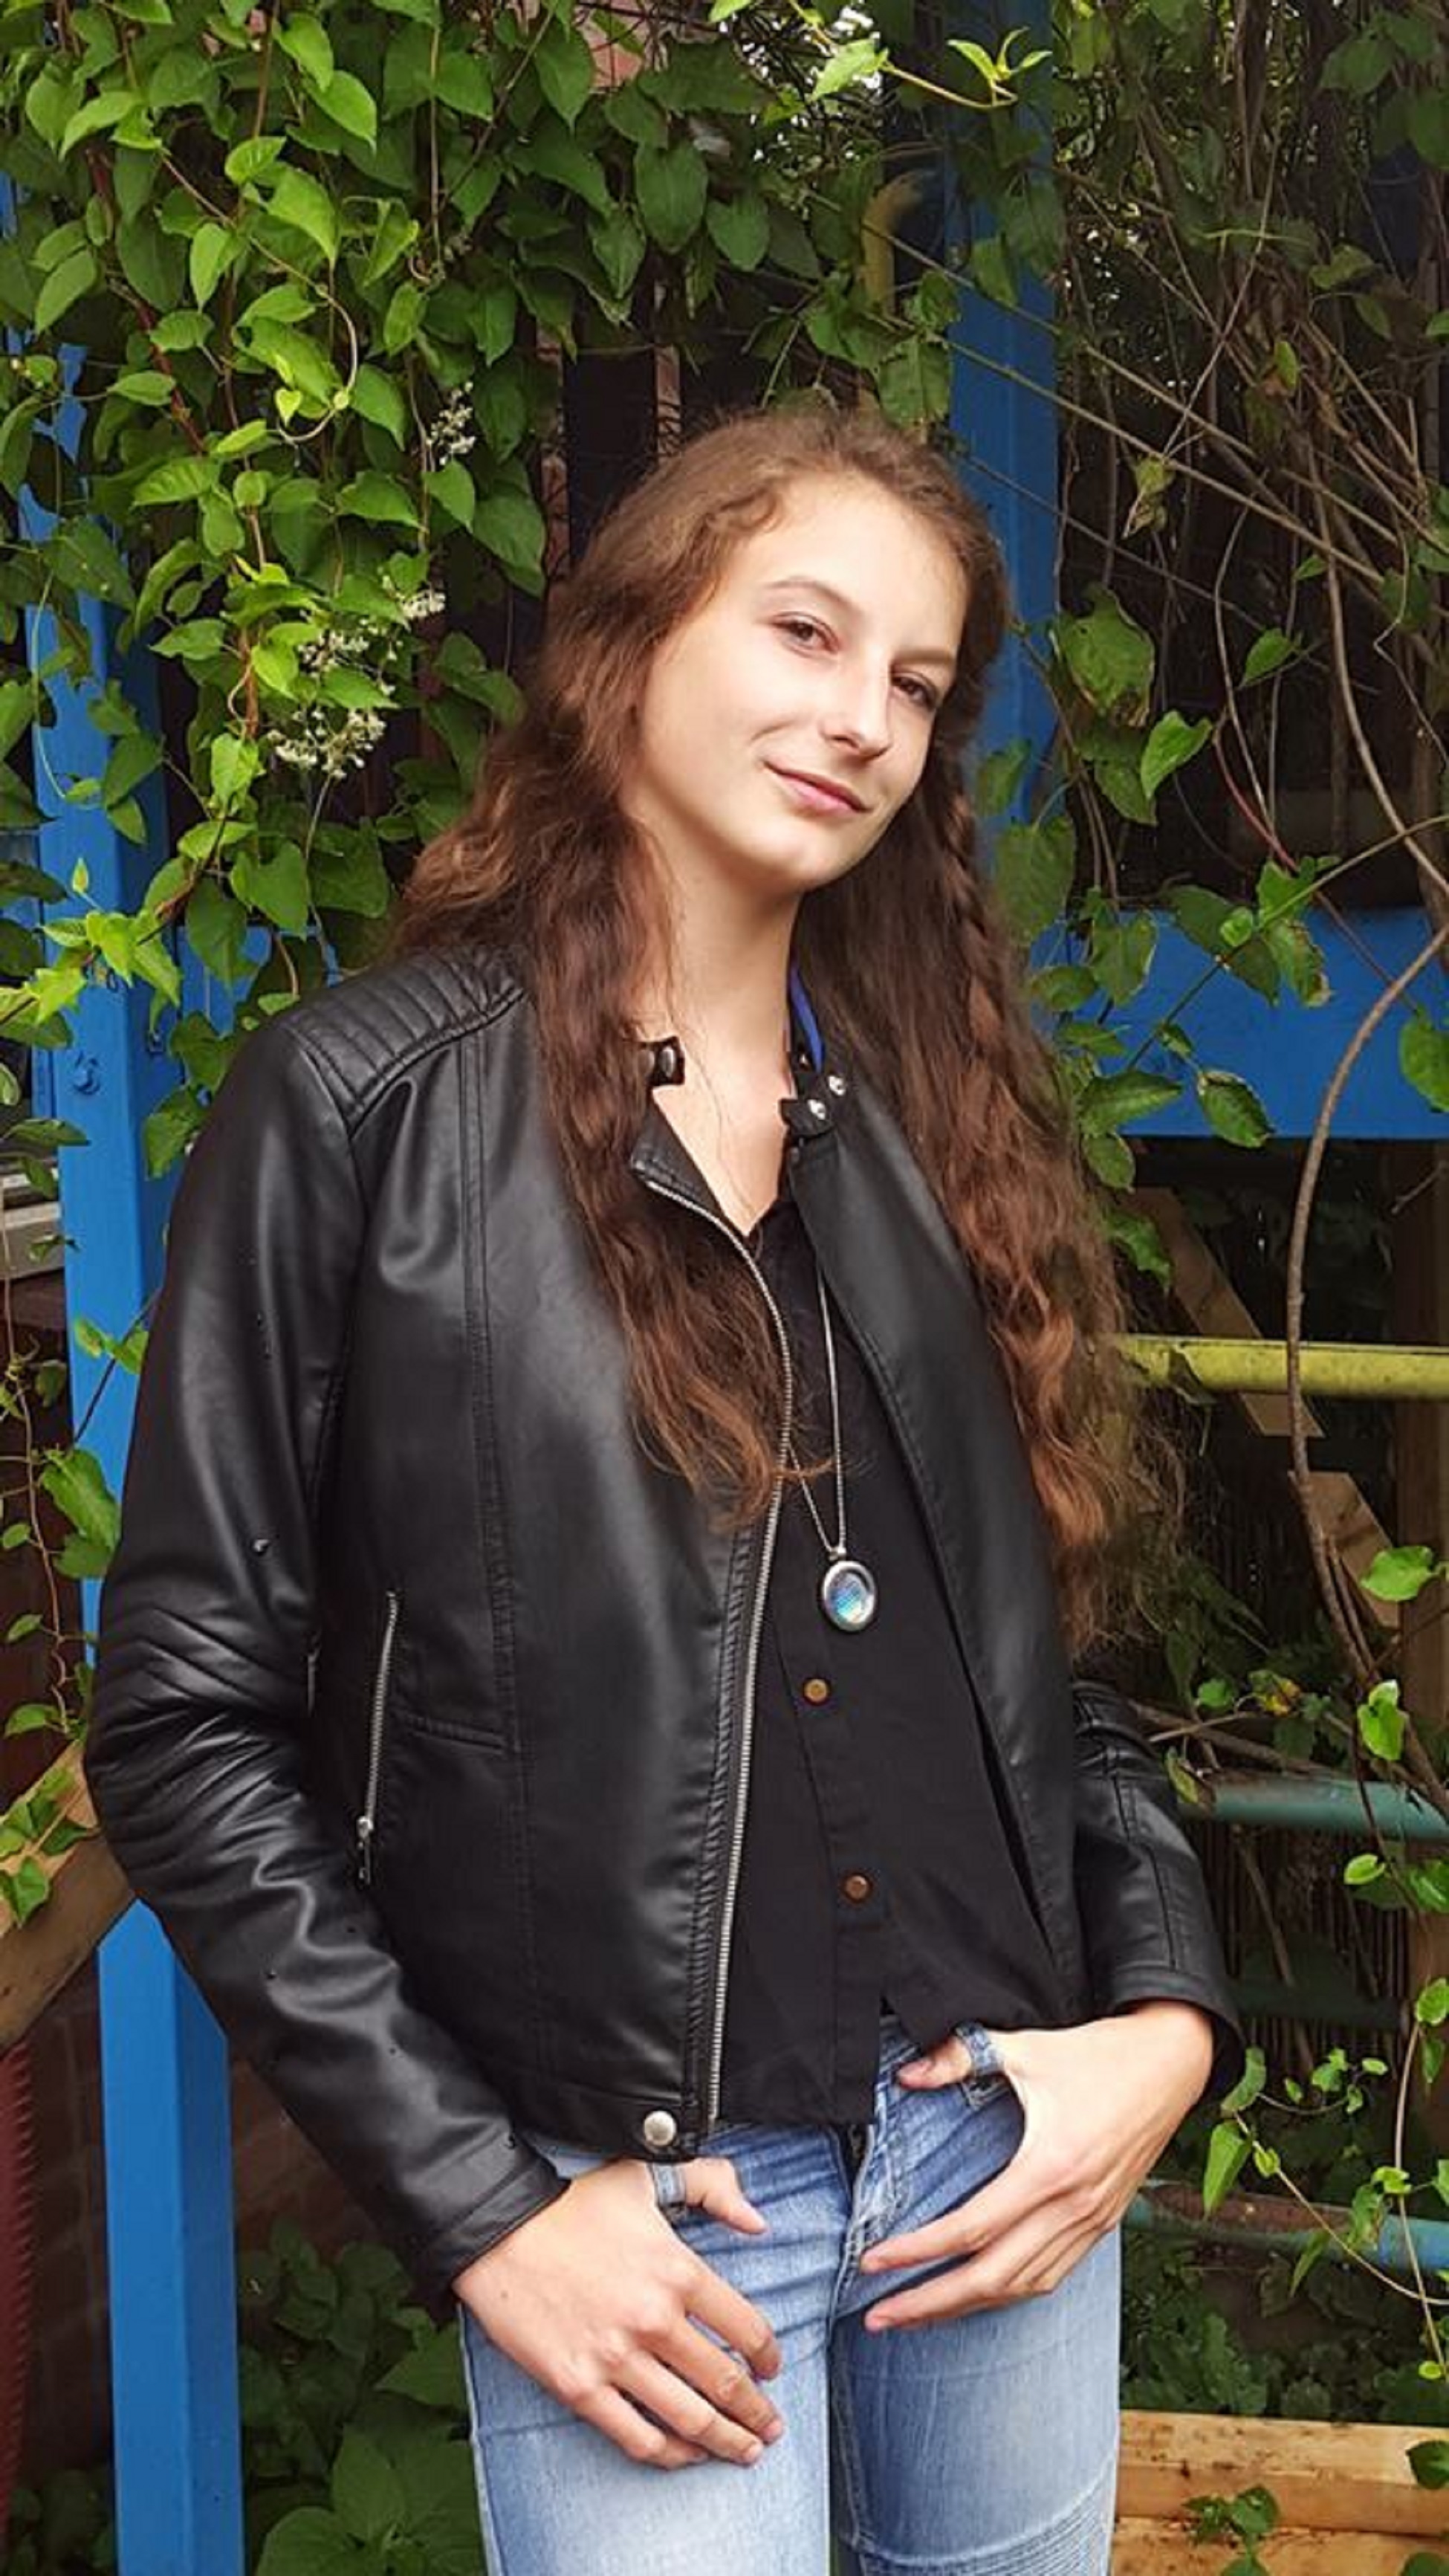
watch, man, girl, leather, model, spring, green, youth, natural, fashion, blue, clothing, lady, jacket, outerwear, long hair, textile, face, dress, cool, spicy, beauty, wait, faces, teen, tough, photo shoot, nice girl